Bjørvika

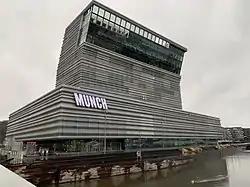
The Munch Museum in 2020. The museum (at Bjørvika) opened in October 2021.

Bjørvika is a neighborhood in the Sentrum borough of Oslo, Norway. The area is an inlet in the inner Oslofjord, situated between Gamlebyen and Akershus Fortress. It serves as an outlet for the river Akerselva. Since the 2000s, it has been undergoing urban redevelopment, being transformed from a container port. When completed, the Bjørvika neighborhood will be a new cultural and urban center in Oslo. The multi-purpose medium-rises of the Barcode Project dominates the skyline to the north; to the east the residential area of Sørenga is under construction. The National Opera is located at Bjørvika, and both the Oslo Public Library and the Munch/Stenersen museum are situated in this neighbourhood, the latter replacing the old Munch Museum in 2020.